Viscount Bayning

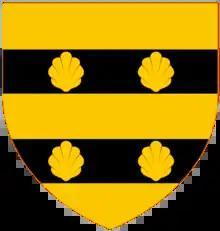
Or two Bars Sable on each as many Escallops of the first

Viscount Bayning, of Sudbury in the County of Suffolk, was a title in the Peerage of England. It was created on 8 March 1628 for Paul Bayning, 1st Baron Bayning. He had already been created a Baronet, of Bentley Parva in the County of Essex, in the Baronetage of England on 24 September 1611, and Baron Bayning, of Horkesley in the County of Essex, on 27 February 1628, also in the Peerage of England. He was succeeded by his son, the second Viscount. On his early death in 1638, the titles became extinct.